Eriosyce crispa

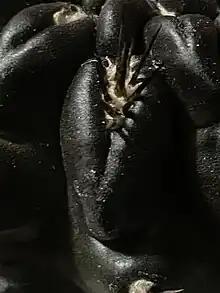
Eriosyce crispa var huascensis turbicule close up

This is a globular cactus that when sun stressed, turns to a dark purple, making it look as if the plant was black and when in shade, is green. This is used in horticulture to determine if enough light is being given to the plant. This plant's throns are long and black, and look like hair. The ribs are turbiculed.